Rifamycin

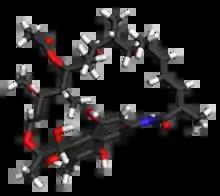

The rifamycins are a group of antibiotics that are synthesized either naturally by the bacterium "Amycolatopsis rifamycinica" or artificially. They are a subclass of the larger family of ansamycins. Rifamycins are particularly effective against mycobacteria, and are therefore used to treat tuberculosis, leprosy, and mycobacterium avium complex (MAC) infections.